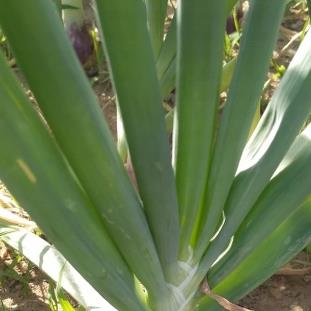
Crop: Onion
Condition: healthy-leaf